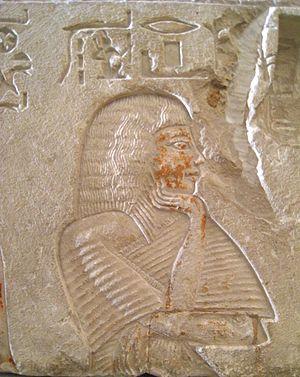
Détail d'un relief provenant d'une tombe de Saqqarah - Un officier, général de l'armée, assiste aux funérailles d'un noble - 18e dynastie égyptienne - Musée égyptien de Berlin
Horemheb est le dernier pharaon de la XVIIIᵉ dynastie. Manéthon le nomme Horus ou Armaîs selon les historiens qui nous ont transmis ses textes.